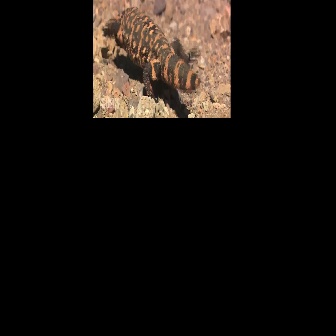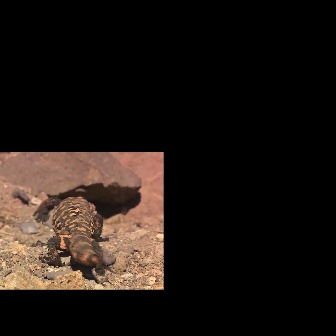
  Please identify the target specified by the bounding box [102,6,201,105] in the first image and locate it in the second image. Return the coordinates in [x_min,y_min,x_max,y_max] format.
Answer: [32,195,112,275]